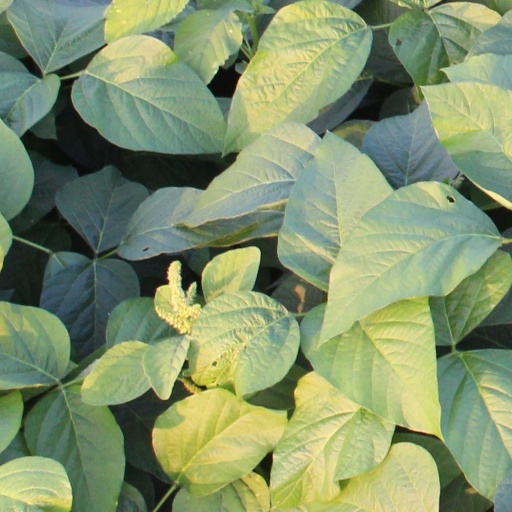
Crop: soybean